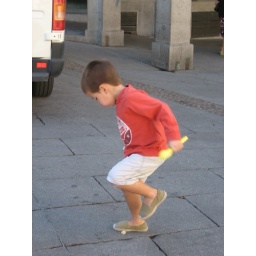
boy playing in street